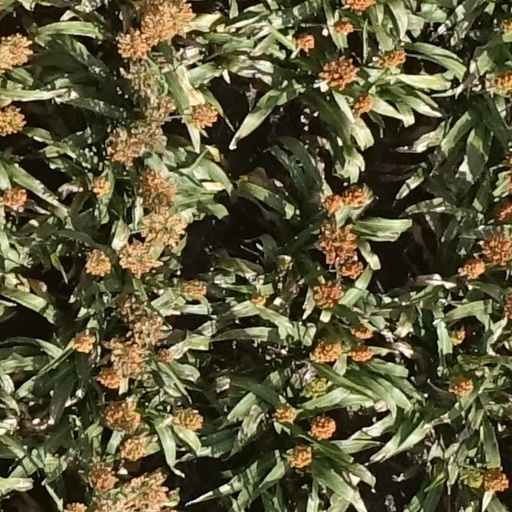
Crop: sorghum